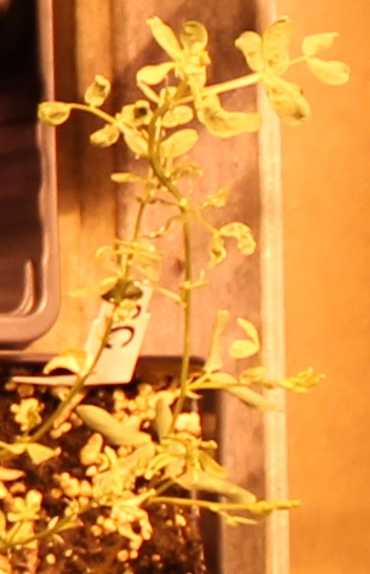
Label: Lentil